Lochsa Historical Ranger Station

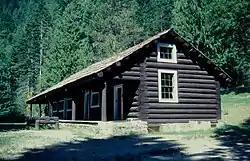

The Lochsa Historical Ranger Station, near Kooskia in Idaho County, Idaho, was built during 1927 to 1933. It served as administrative headquarters for the Lochsa Ranger District from 1922 to 1957. It was located within the Selway National Forest which was later merged into the Clearwater National Forest and the Nezperce National Forest. It was listed on the National Register of Historic Places in 1978.